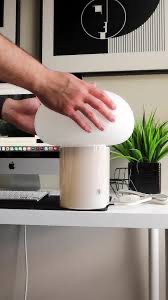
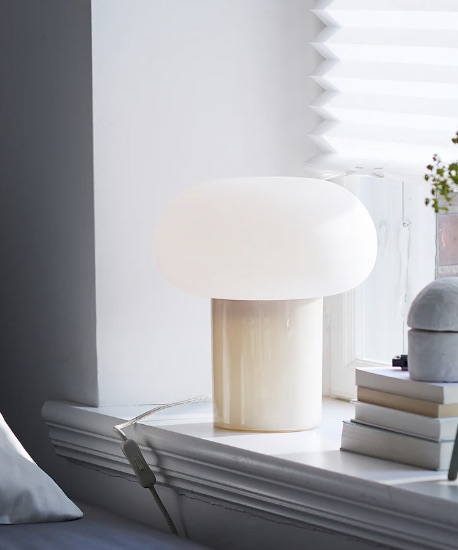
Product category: misc
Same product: yes